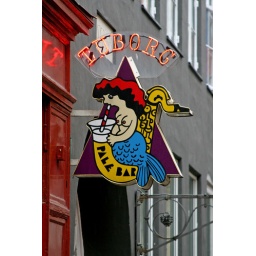
A sign for Tuborg beer - hanging outside of a bar in the centre of Copenhagen.